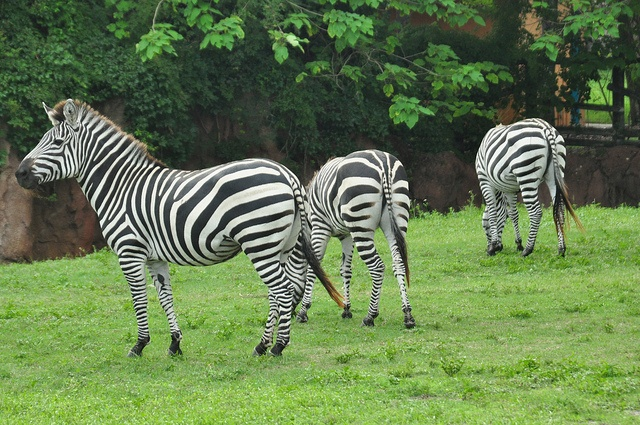
Some animals that are walking around the grass.
The zebras are eating the grass in the field.
Three zebras are all showing their backsides while grazing.
Two zebra are bending down to eat grass while one is staring to the left.
Three zebras in a grassy field with their backsides to the camera.